Daud Mahamed

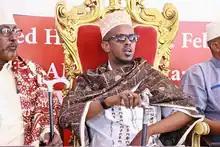
Sultan Daud at a gathering

Sultan Daud Mahamed is the ninth and current Grand Sultan of the Isaaq Sultanate. He was crowned on 13 February 2021 in Hargeisa, capital of Somaliland, a day after his father Sultan Mahamed Abdiqadir died, in a ceremony held beside the grave of his father, per the traditions of the Isaaq.